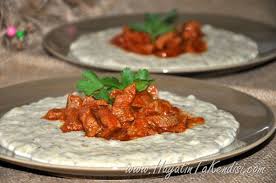
Yemek: hunkar_begendi